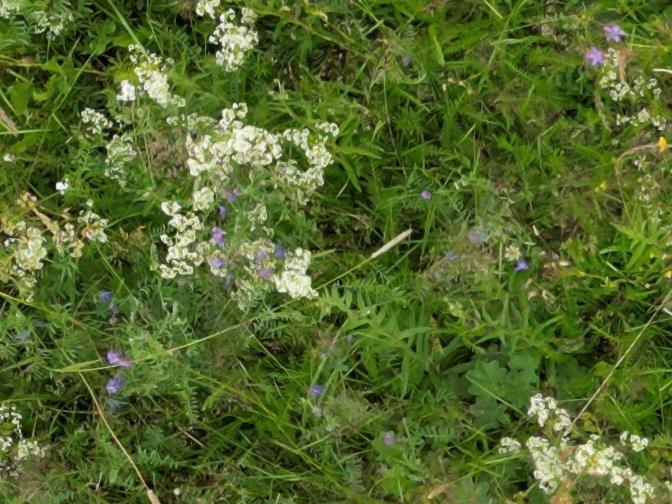
Flowers visible: yarrow flowers, yarrow flowers, yarrow flowers, yarrow flowers, yarrow flowers, yarrow flowers, yarrow flowers, yarrow flowers, yarrow flowers, yarrow flowers, yarrow flowers, yarrow flowers